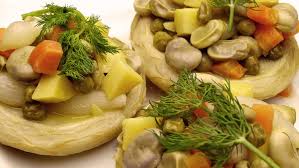
Yemek: enginar